Siege of Deventer (1591)

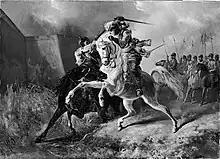
Duel between Rijhove and an Albanian warrior in Spanish service outside the walls of Deventer.

On 1 June the Anglo-Dutch force surrounded the town and began entrenching. Eight days later a breach was made and Maurice allowed the honour of the assault to be made by the English. As they attacked they came across a bridge of boats but found it was too short and were unable to advance any further and withdrew after some loss.